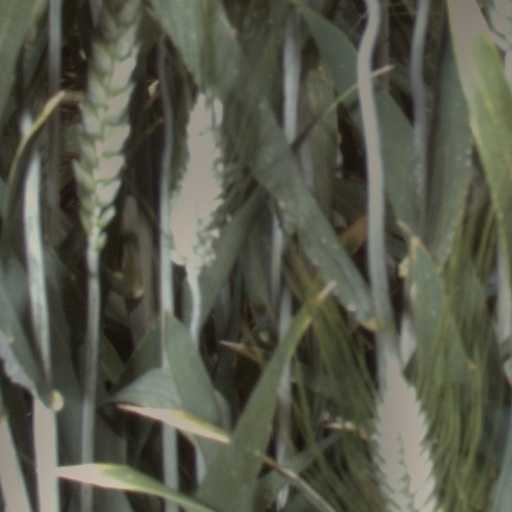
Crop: wheat